Ghulam Ishaq Khan Institute of Engineering Sciences and Technology

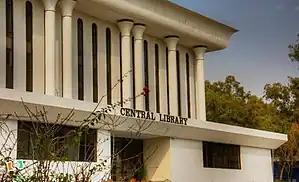

Initially, the library was housed in the Faculty of Metallurgy and Material Engineering (now Faculty of Material Science and Engineering). The construction of the main library building was started and completed in 1996. It is a stately three-story building, situated at the foothill of hills near Tarbela Dam.